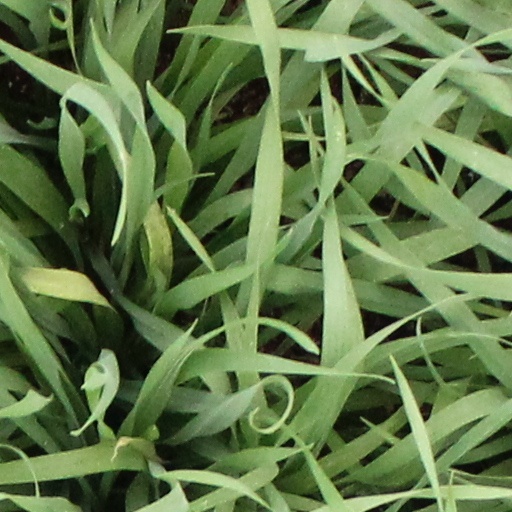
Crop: wheat